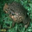
Label: frog